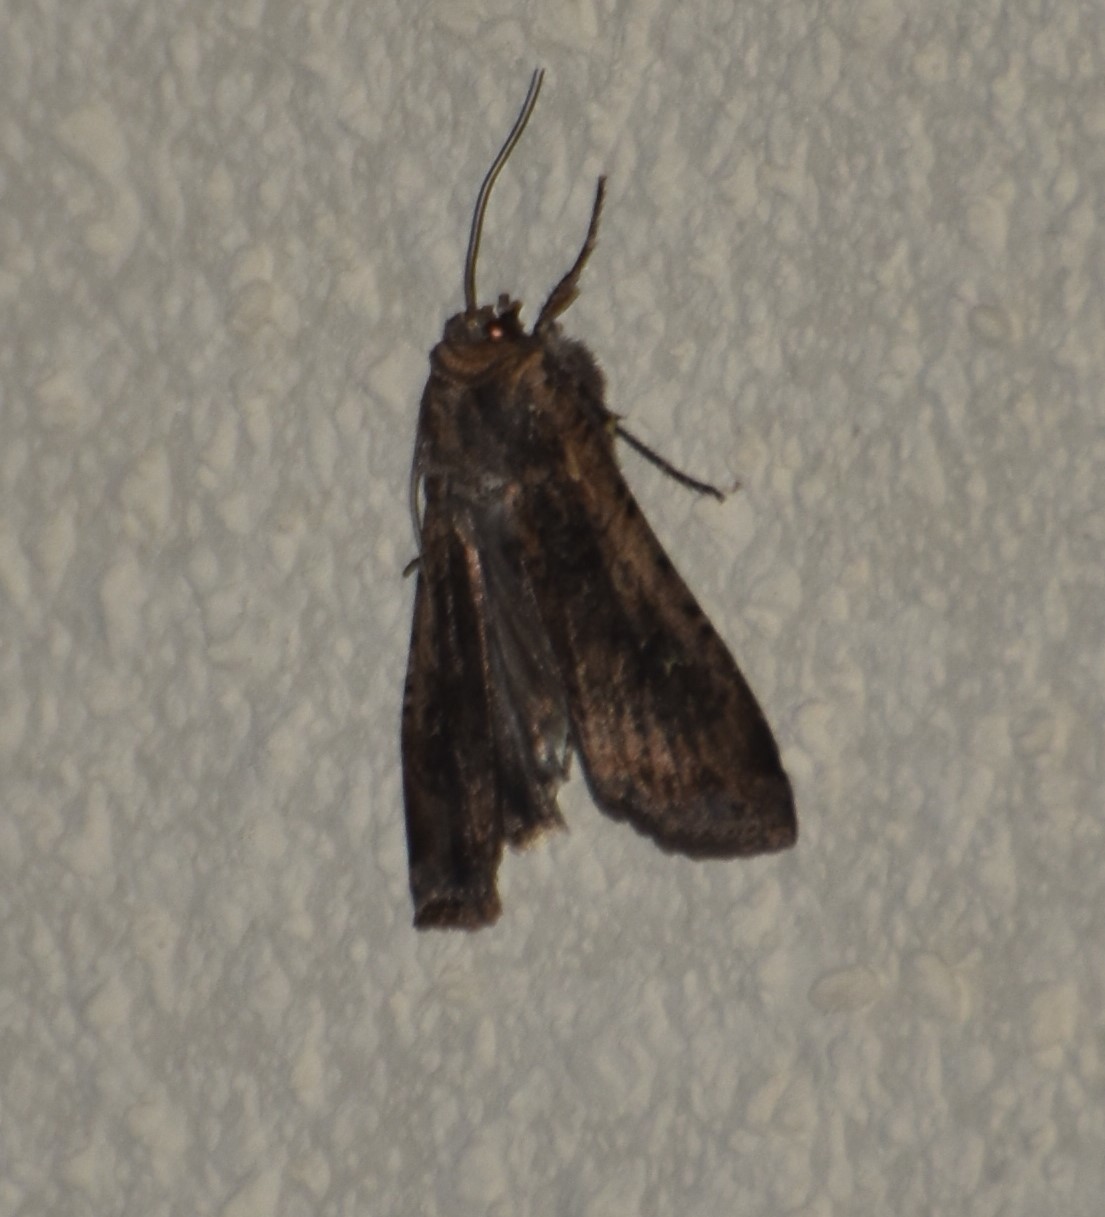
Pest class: cutworms